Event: Nepal Earthquake
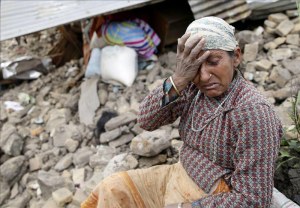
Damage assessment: damage